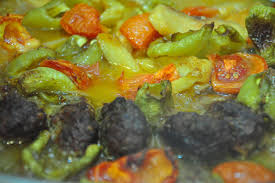
Yemek: izmir_kofte